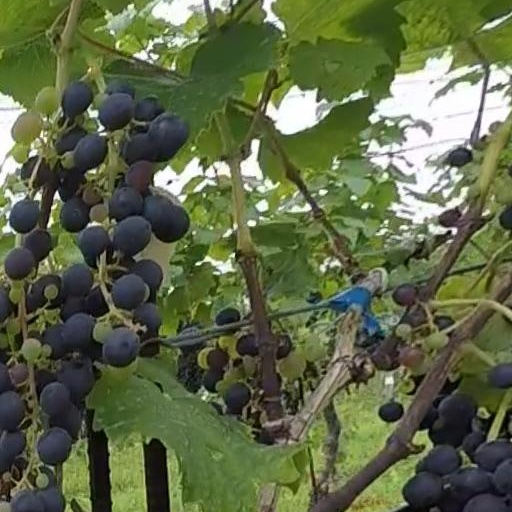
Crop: grape